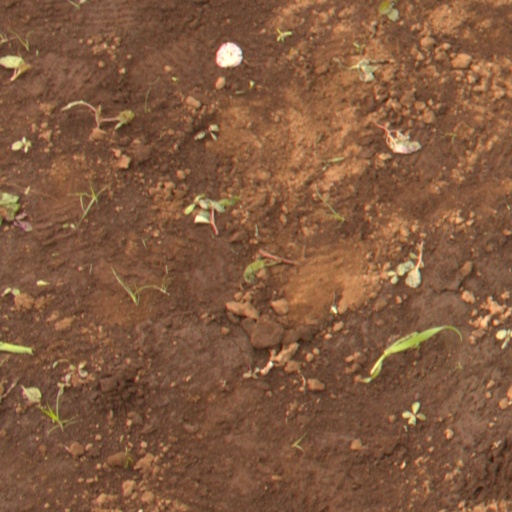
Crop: soybean